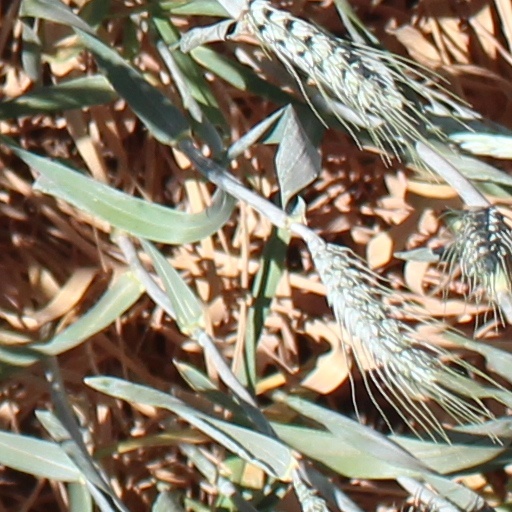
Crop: wheat